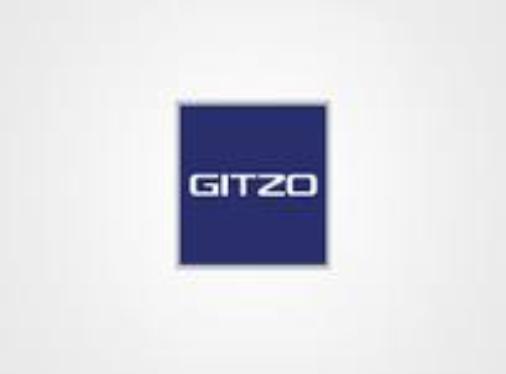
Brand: Gitzo
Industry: Electronic